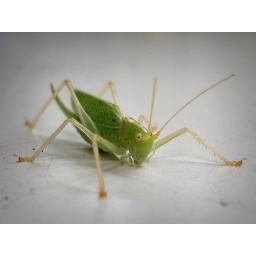
this green one sat on a table and looked in my eyes...